Ralph Claypool

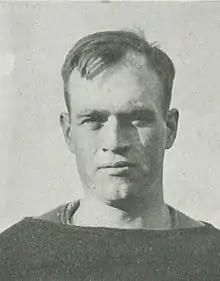
Claypool from 1922 Purdue yearbook

Ralph LeClair Claypool (December 15, 1898 – November 17, 1969) was an American football center who played professionally for four seasons, from 1925 to 1928, with the Chicago Cardinals of the National Football League (NFL). Claypool played college football at Purdue University.